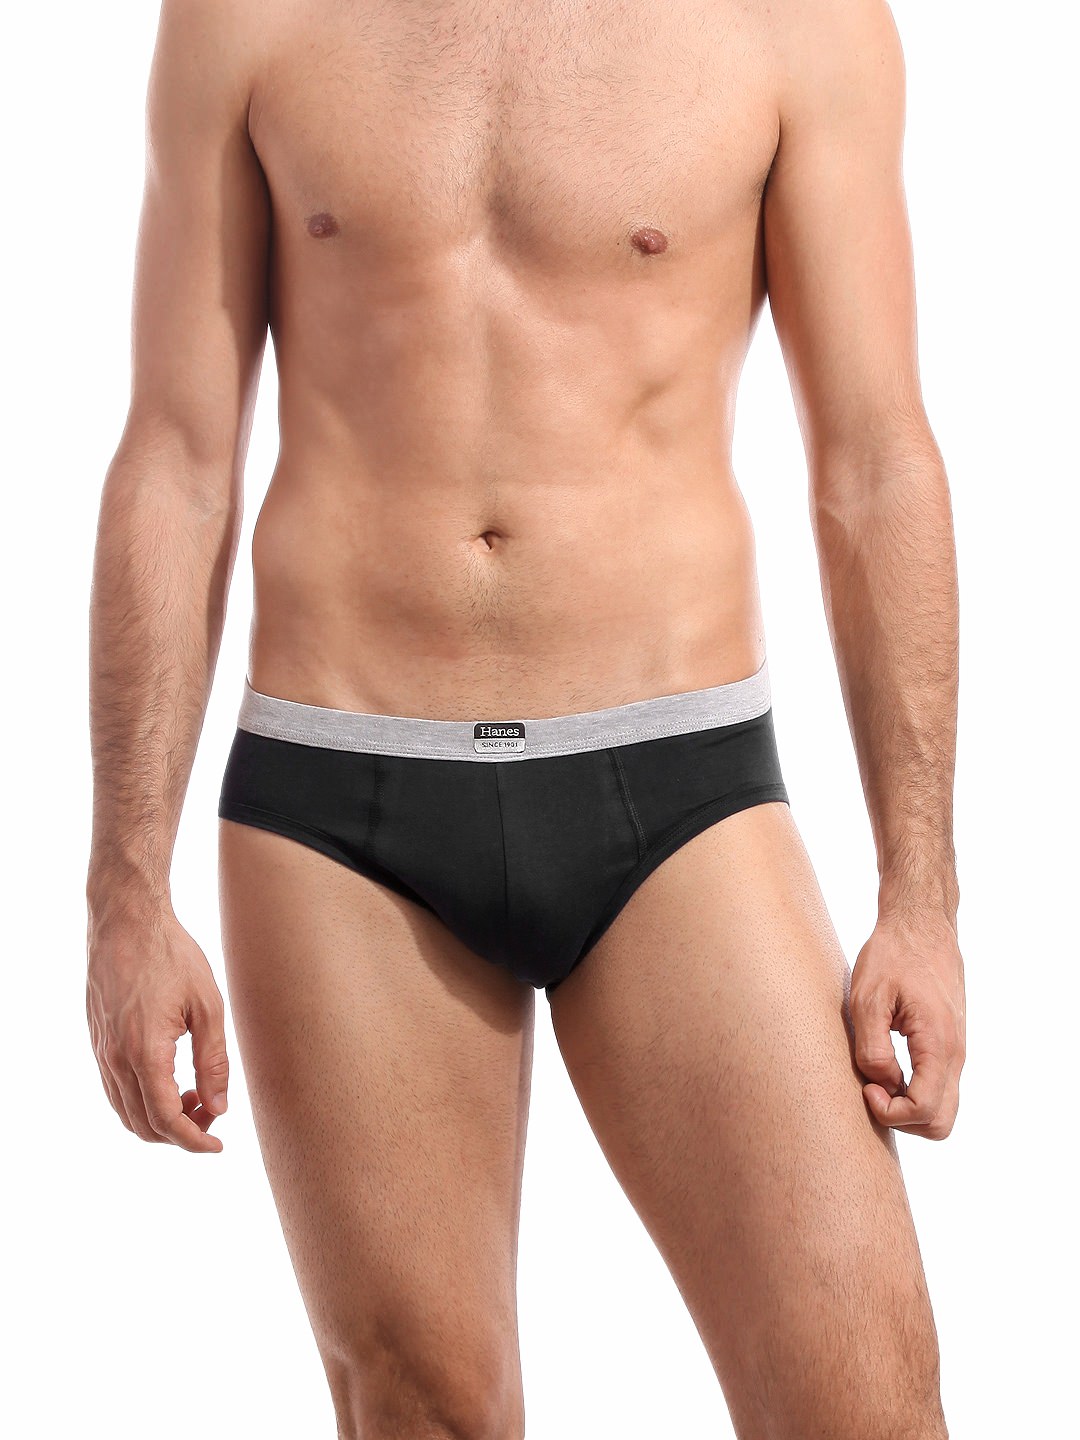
Hanes Men Black Briefs
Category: Apparel / Innerwear / Briefs
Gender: Men
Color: Black
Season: Summer 2016
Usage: Casual